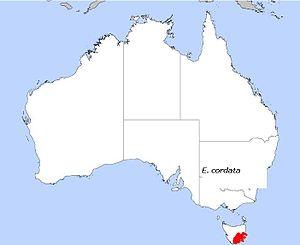
L'Eucalyptus cordata est une espèce d'eucalyptus australien de taille moyenne à l'écorce lisse, blanche, verte, violette, grise ou jaune-verdâtre. Les feuilles jeunes sont sessiles, opposées, enserrant la tige, dentelées, rondes ou en forme de cœur, de 10 cm sur 8 cm, vert-gris, glauques; les tiges sont carrées en coupe. Les feuilles adultes sont pétiolées, lancéolées, de 13 cm sur 3,5 cm, concolores, gris-vert ou glauques. Les bourgeons sont disposés par trois à l'aisselle des feuilles, sont sessiles ou très peu pétiolés, glauques, de 1 cm sur 0,6 cm; la base est cylindrique; l'opercule à bec est aplati.